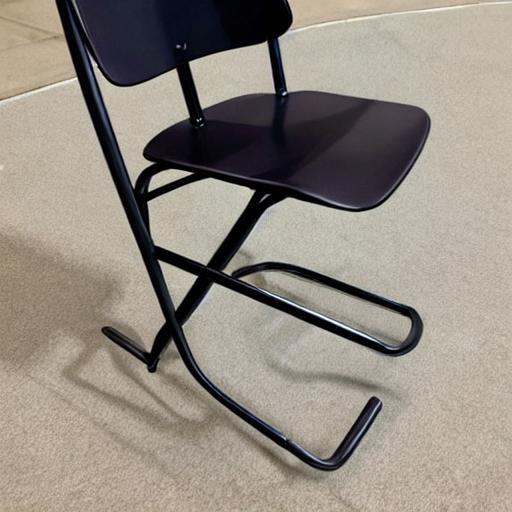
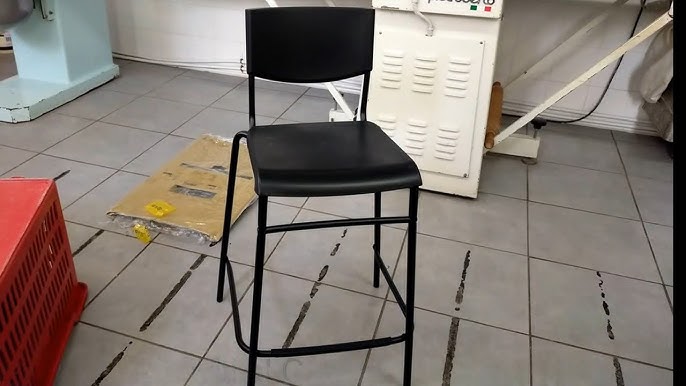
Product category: stool
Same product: no